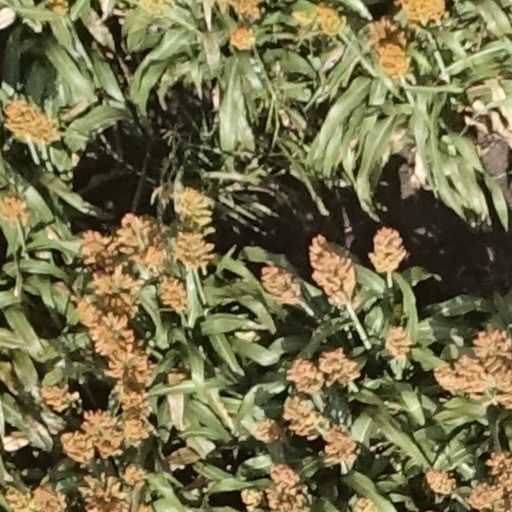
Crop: sorghum